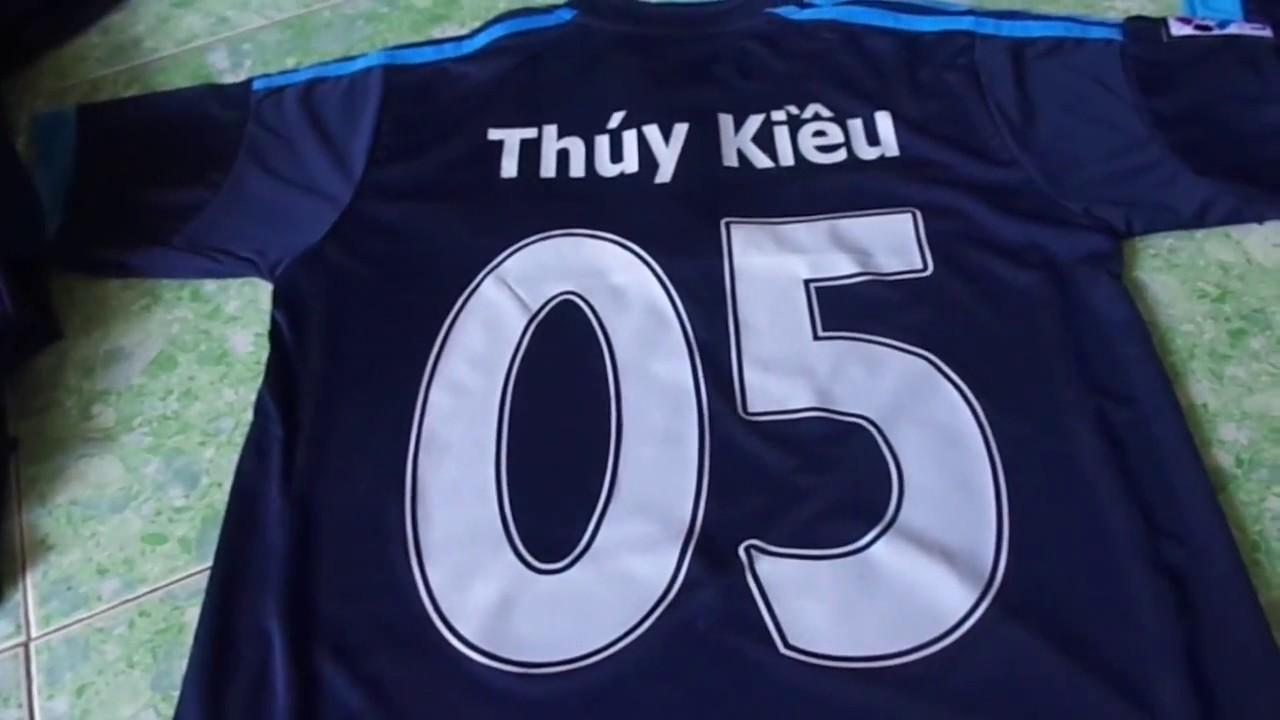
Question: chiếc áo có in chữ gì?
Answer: chữ thúy kiều